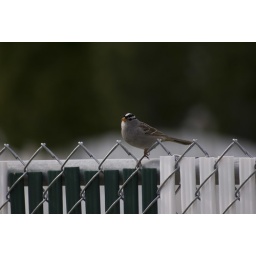
A white-crowned sparrow posing on the fence by the bird feeder.